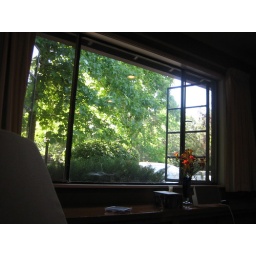
View from the window near my bed